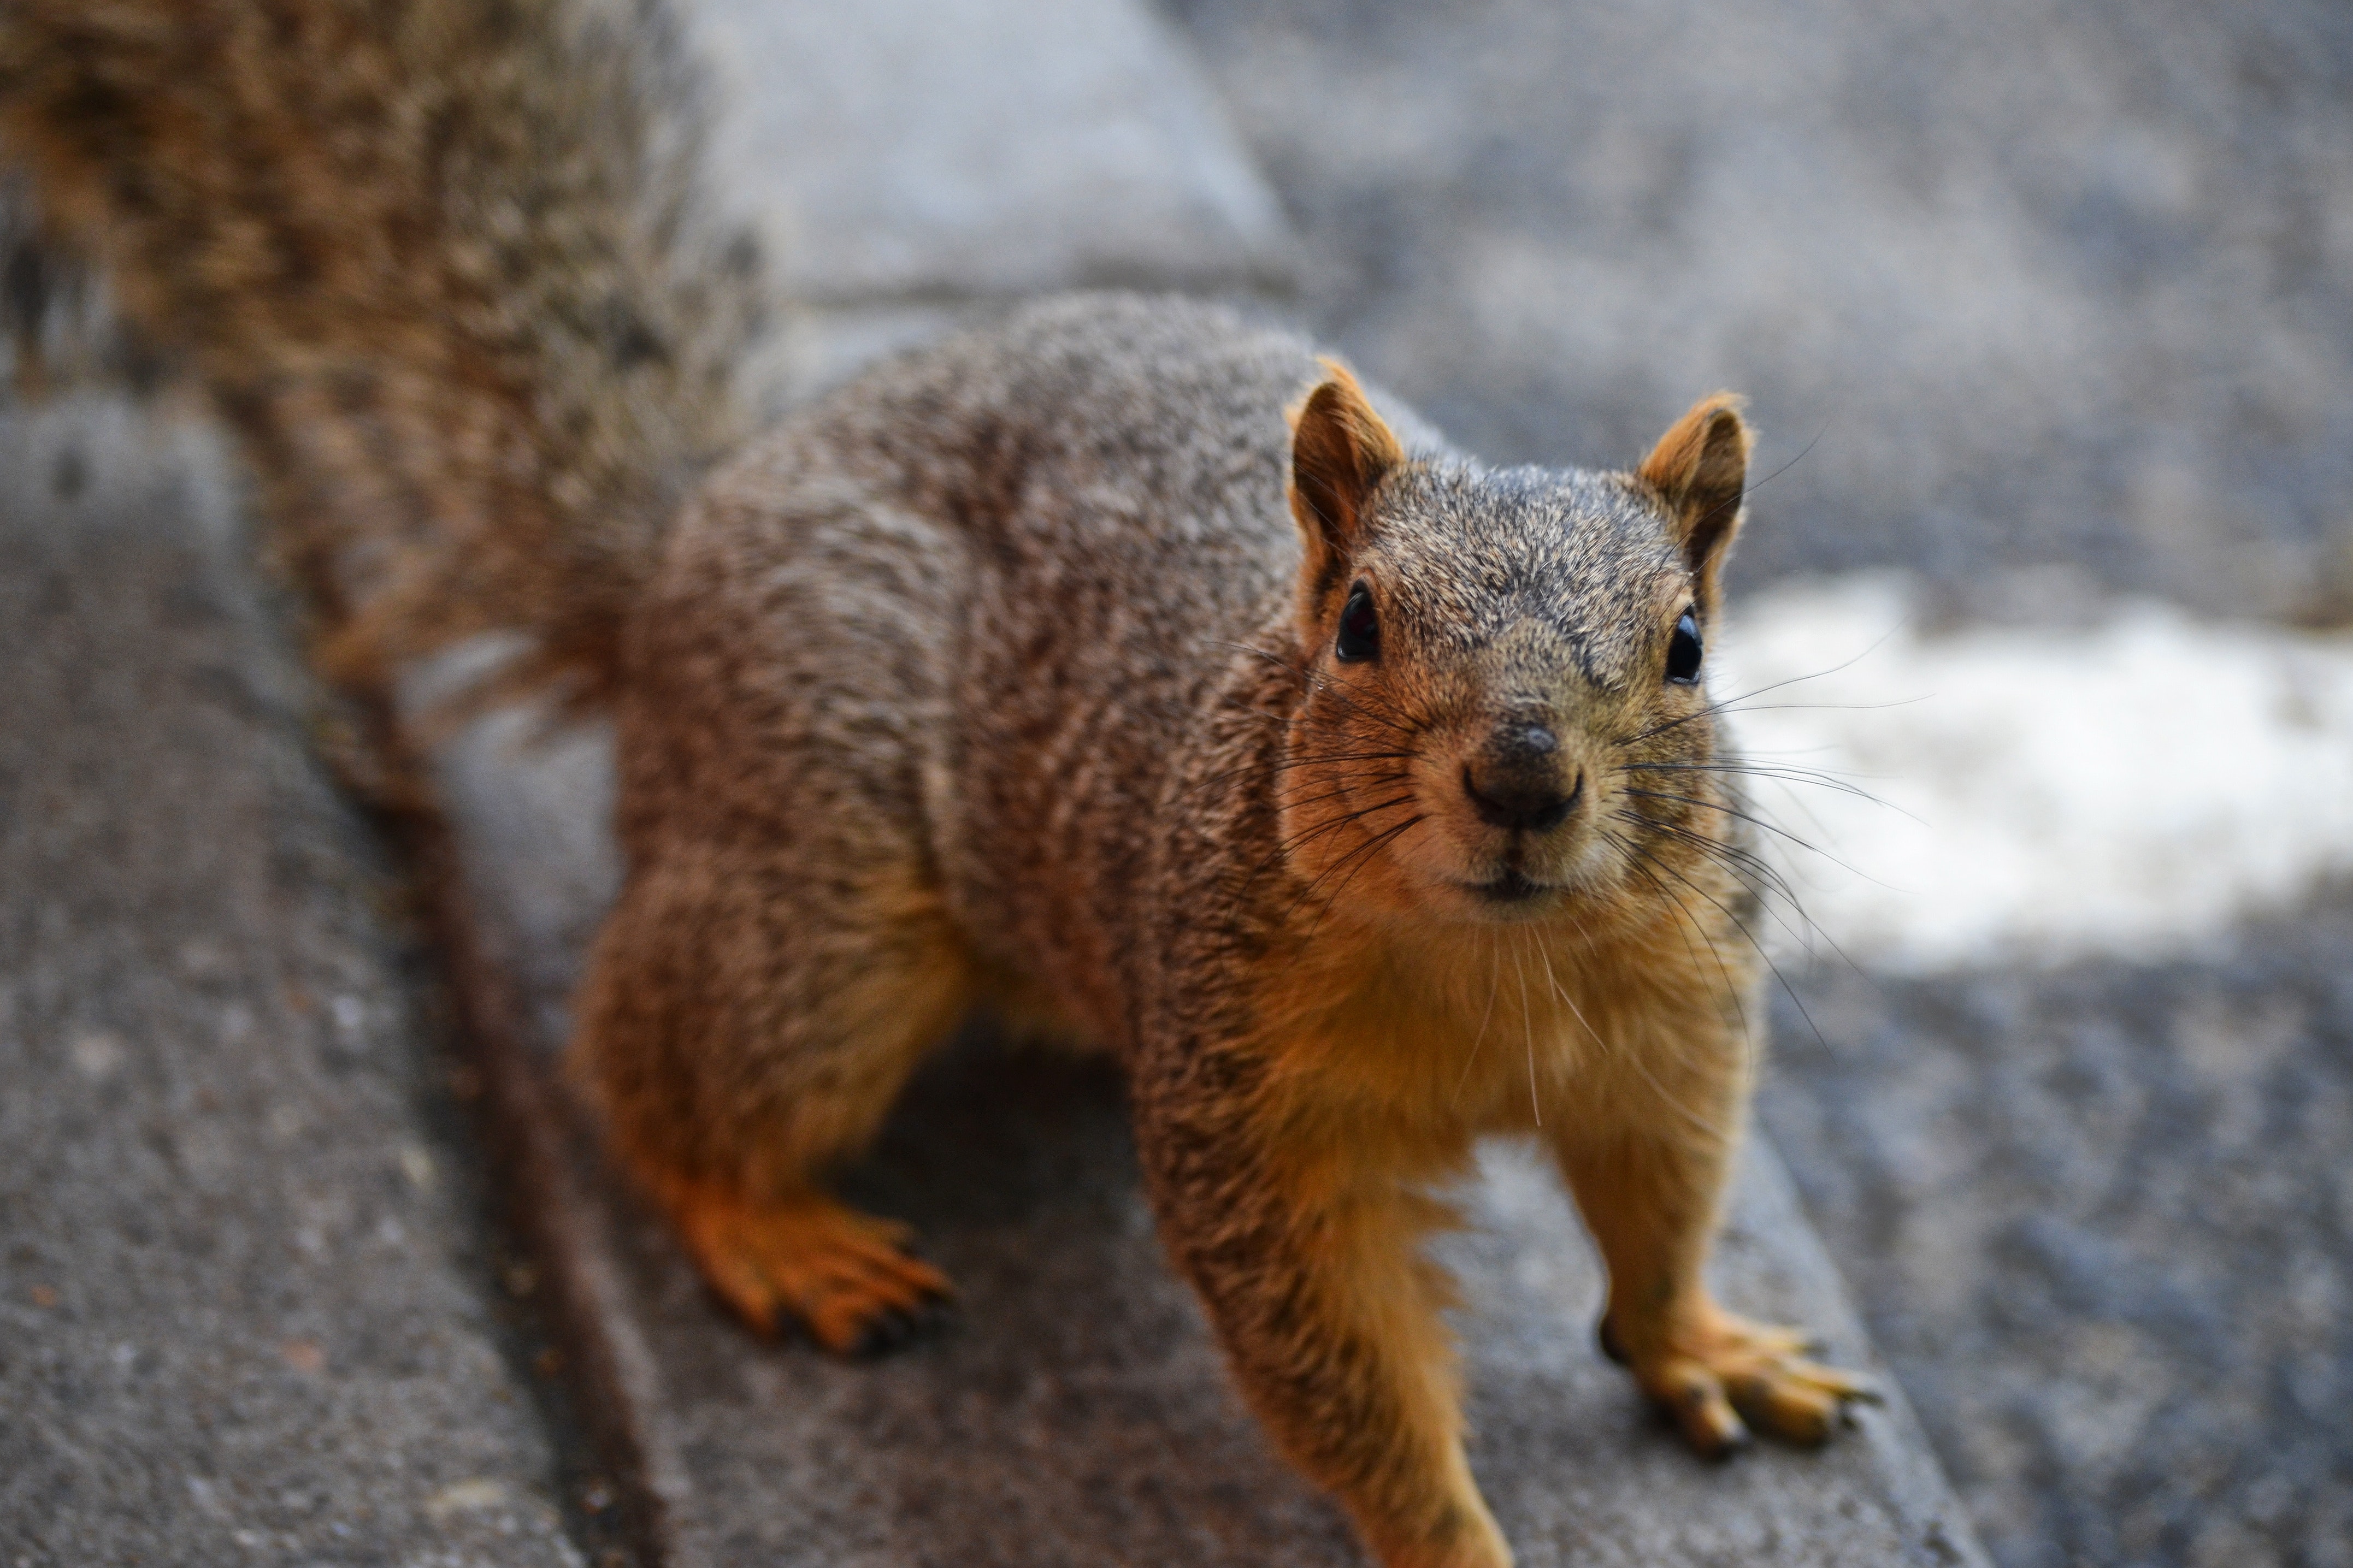
vertebrate, squirrel, mammal, fox squirrel, grey squirrel, ground squirrels, whiskers, wildlife, snout, terrestrial animal, rodent, claw, organism, tail, fawn, plant, fur, chipmunk